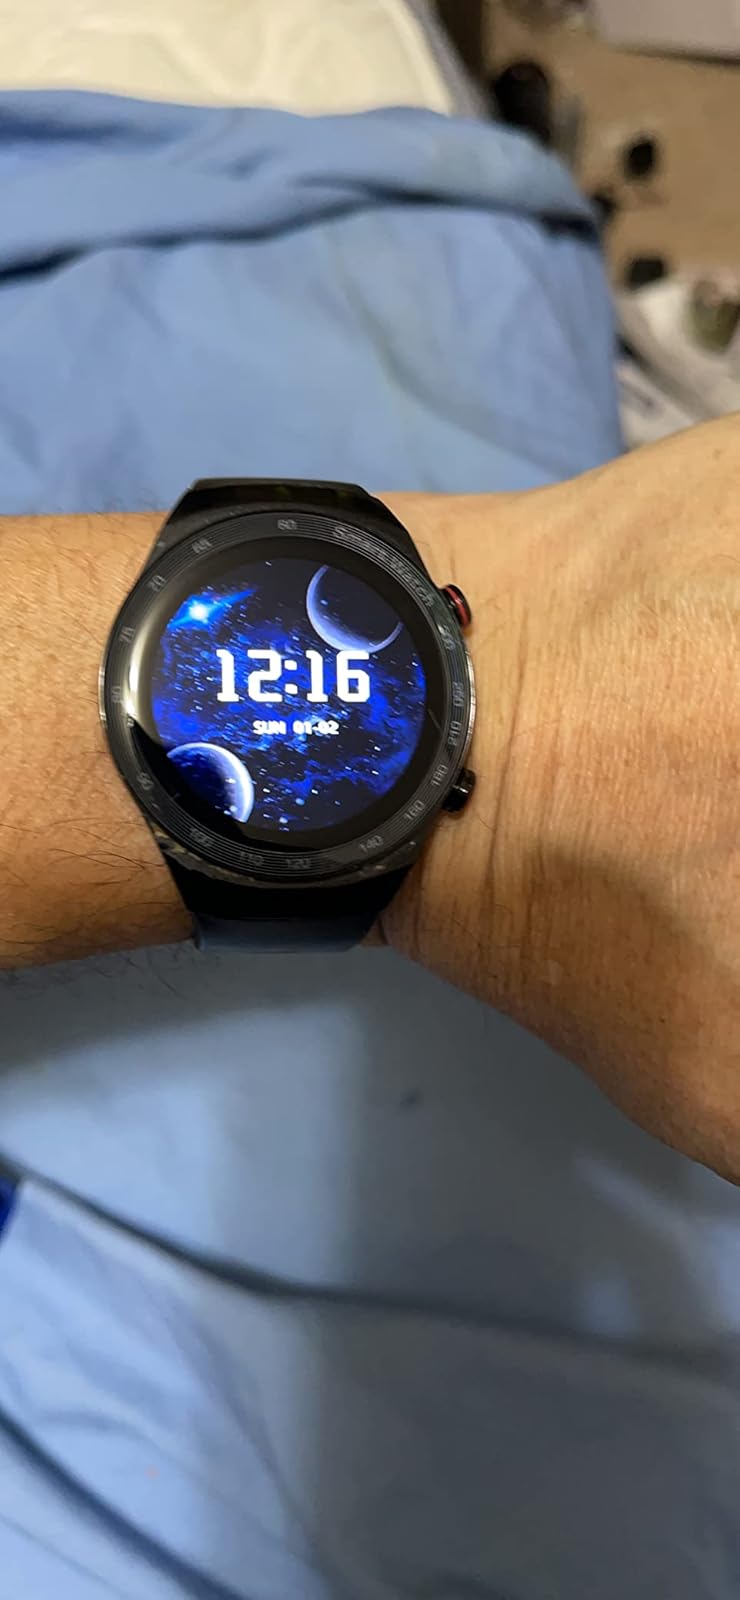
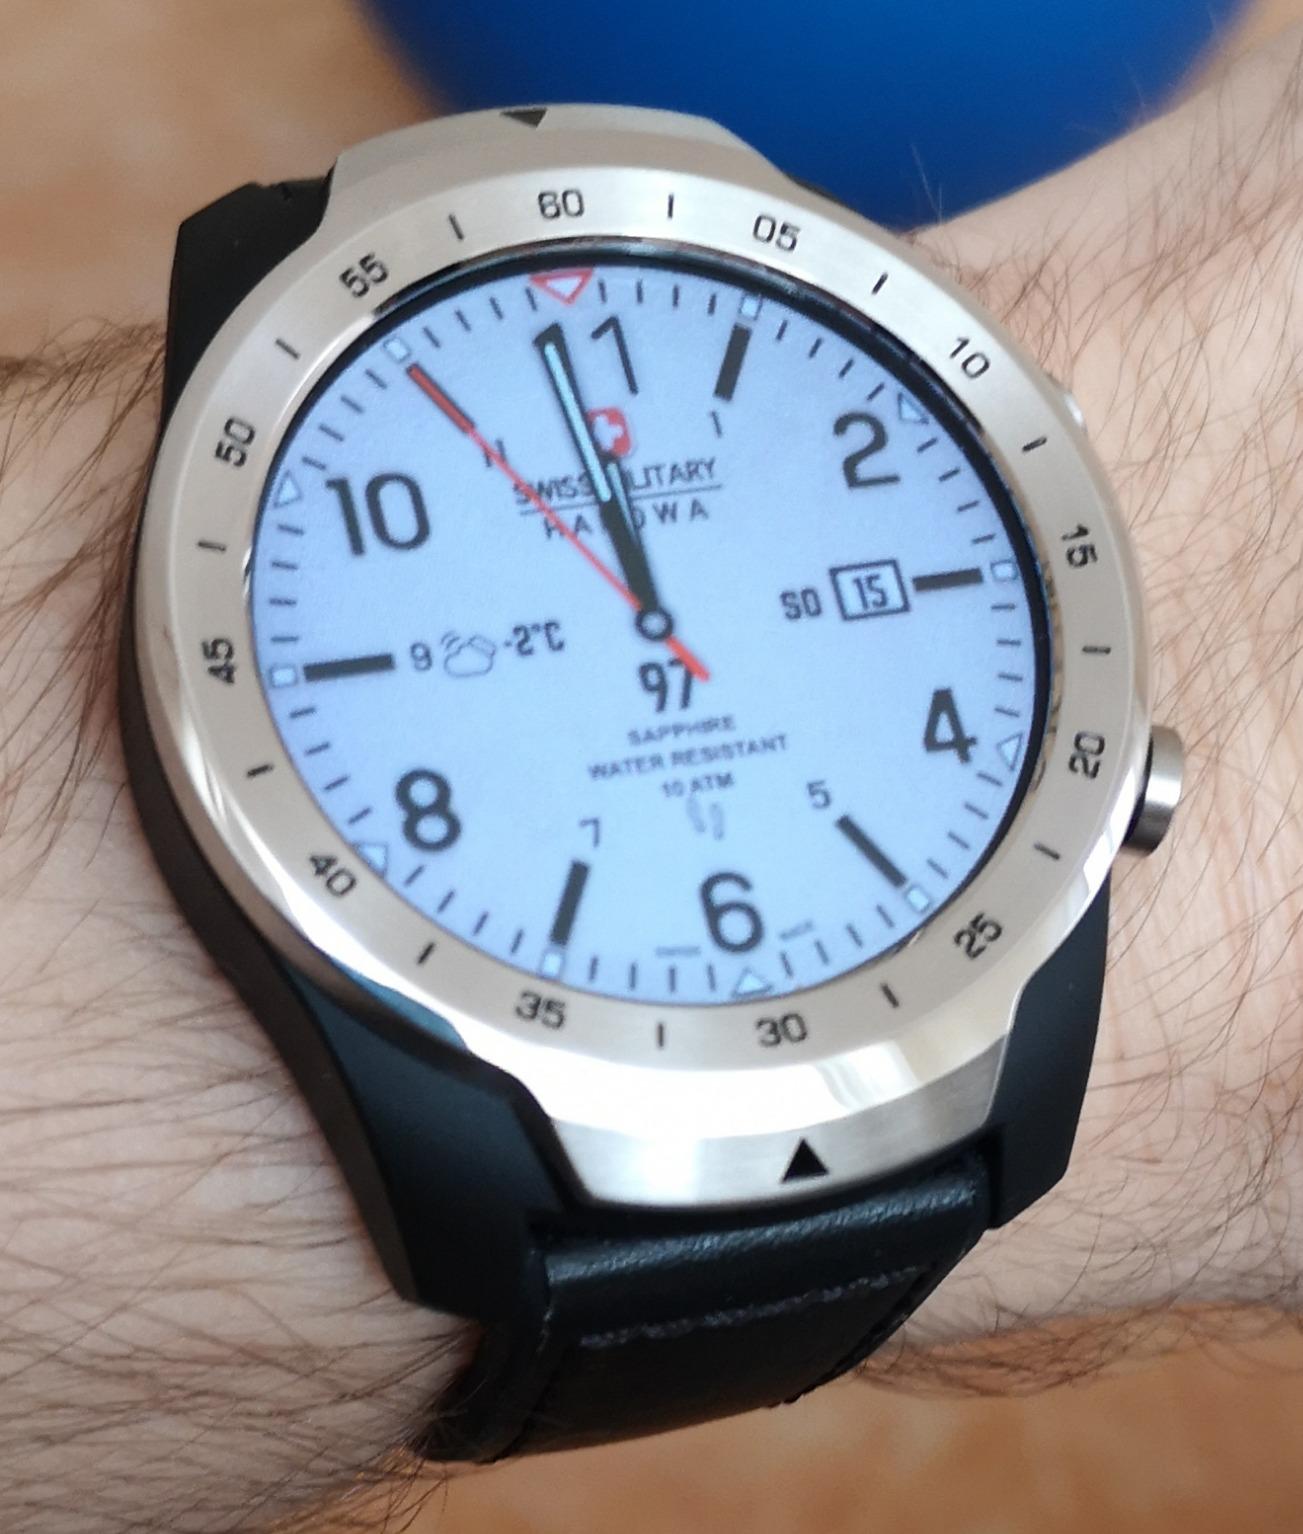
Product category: smartwatch
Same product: no